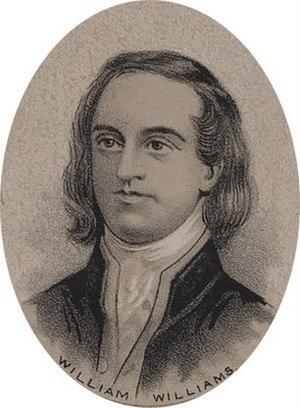
William Williams était le représentant du Connecticut au congrès continental en 1776 et un signataire de la Déclaration d'indépendance des États-Unis.